Ben Ferencz

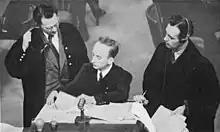
Friedrich Bergold (attorney for Ernst Biberstein), Ferencz, and Rudolf Aschenauer (attorney for Otto Ohlendorf) during the Einsatzgruppen Trial

On Christmas 1945, Ferencz was honorably discharged from the Army with the rank of sergeant. He returned to New York, but was recruited only a few weeks later to participate as a prosecutor (with the simulated rank of Colonel) on the legal team of Telford Taylor in the subsequent Nuremberg trials. Near the Tempelhof in a building belonging to the Ministry of Foreign Affairs in Berlin, in the spring of 1946, Ferencz found reports that described in detail, day by day, the Einsatzgruppen's killing of at least one million people from June 1941. Ferencz then flew to Nuremberg and demanded that the men be put on trial. Taylor hesitated, since there was a shortage of people and money. However, after Ferencz offered to personally handle the case, he agreed to have a trial held. Taylor appointed him chief prosecutor in the Einsatzgruppen case—Ferencz's first case. Of the 24 men he indicted, all were convicted; 13 of them received death sentences, of which four were eventually carried out. Apart from East Germany, they were the last executions performed on German soil, and in the Federal Republic.